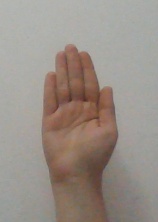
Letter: seen